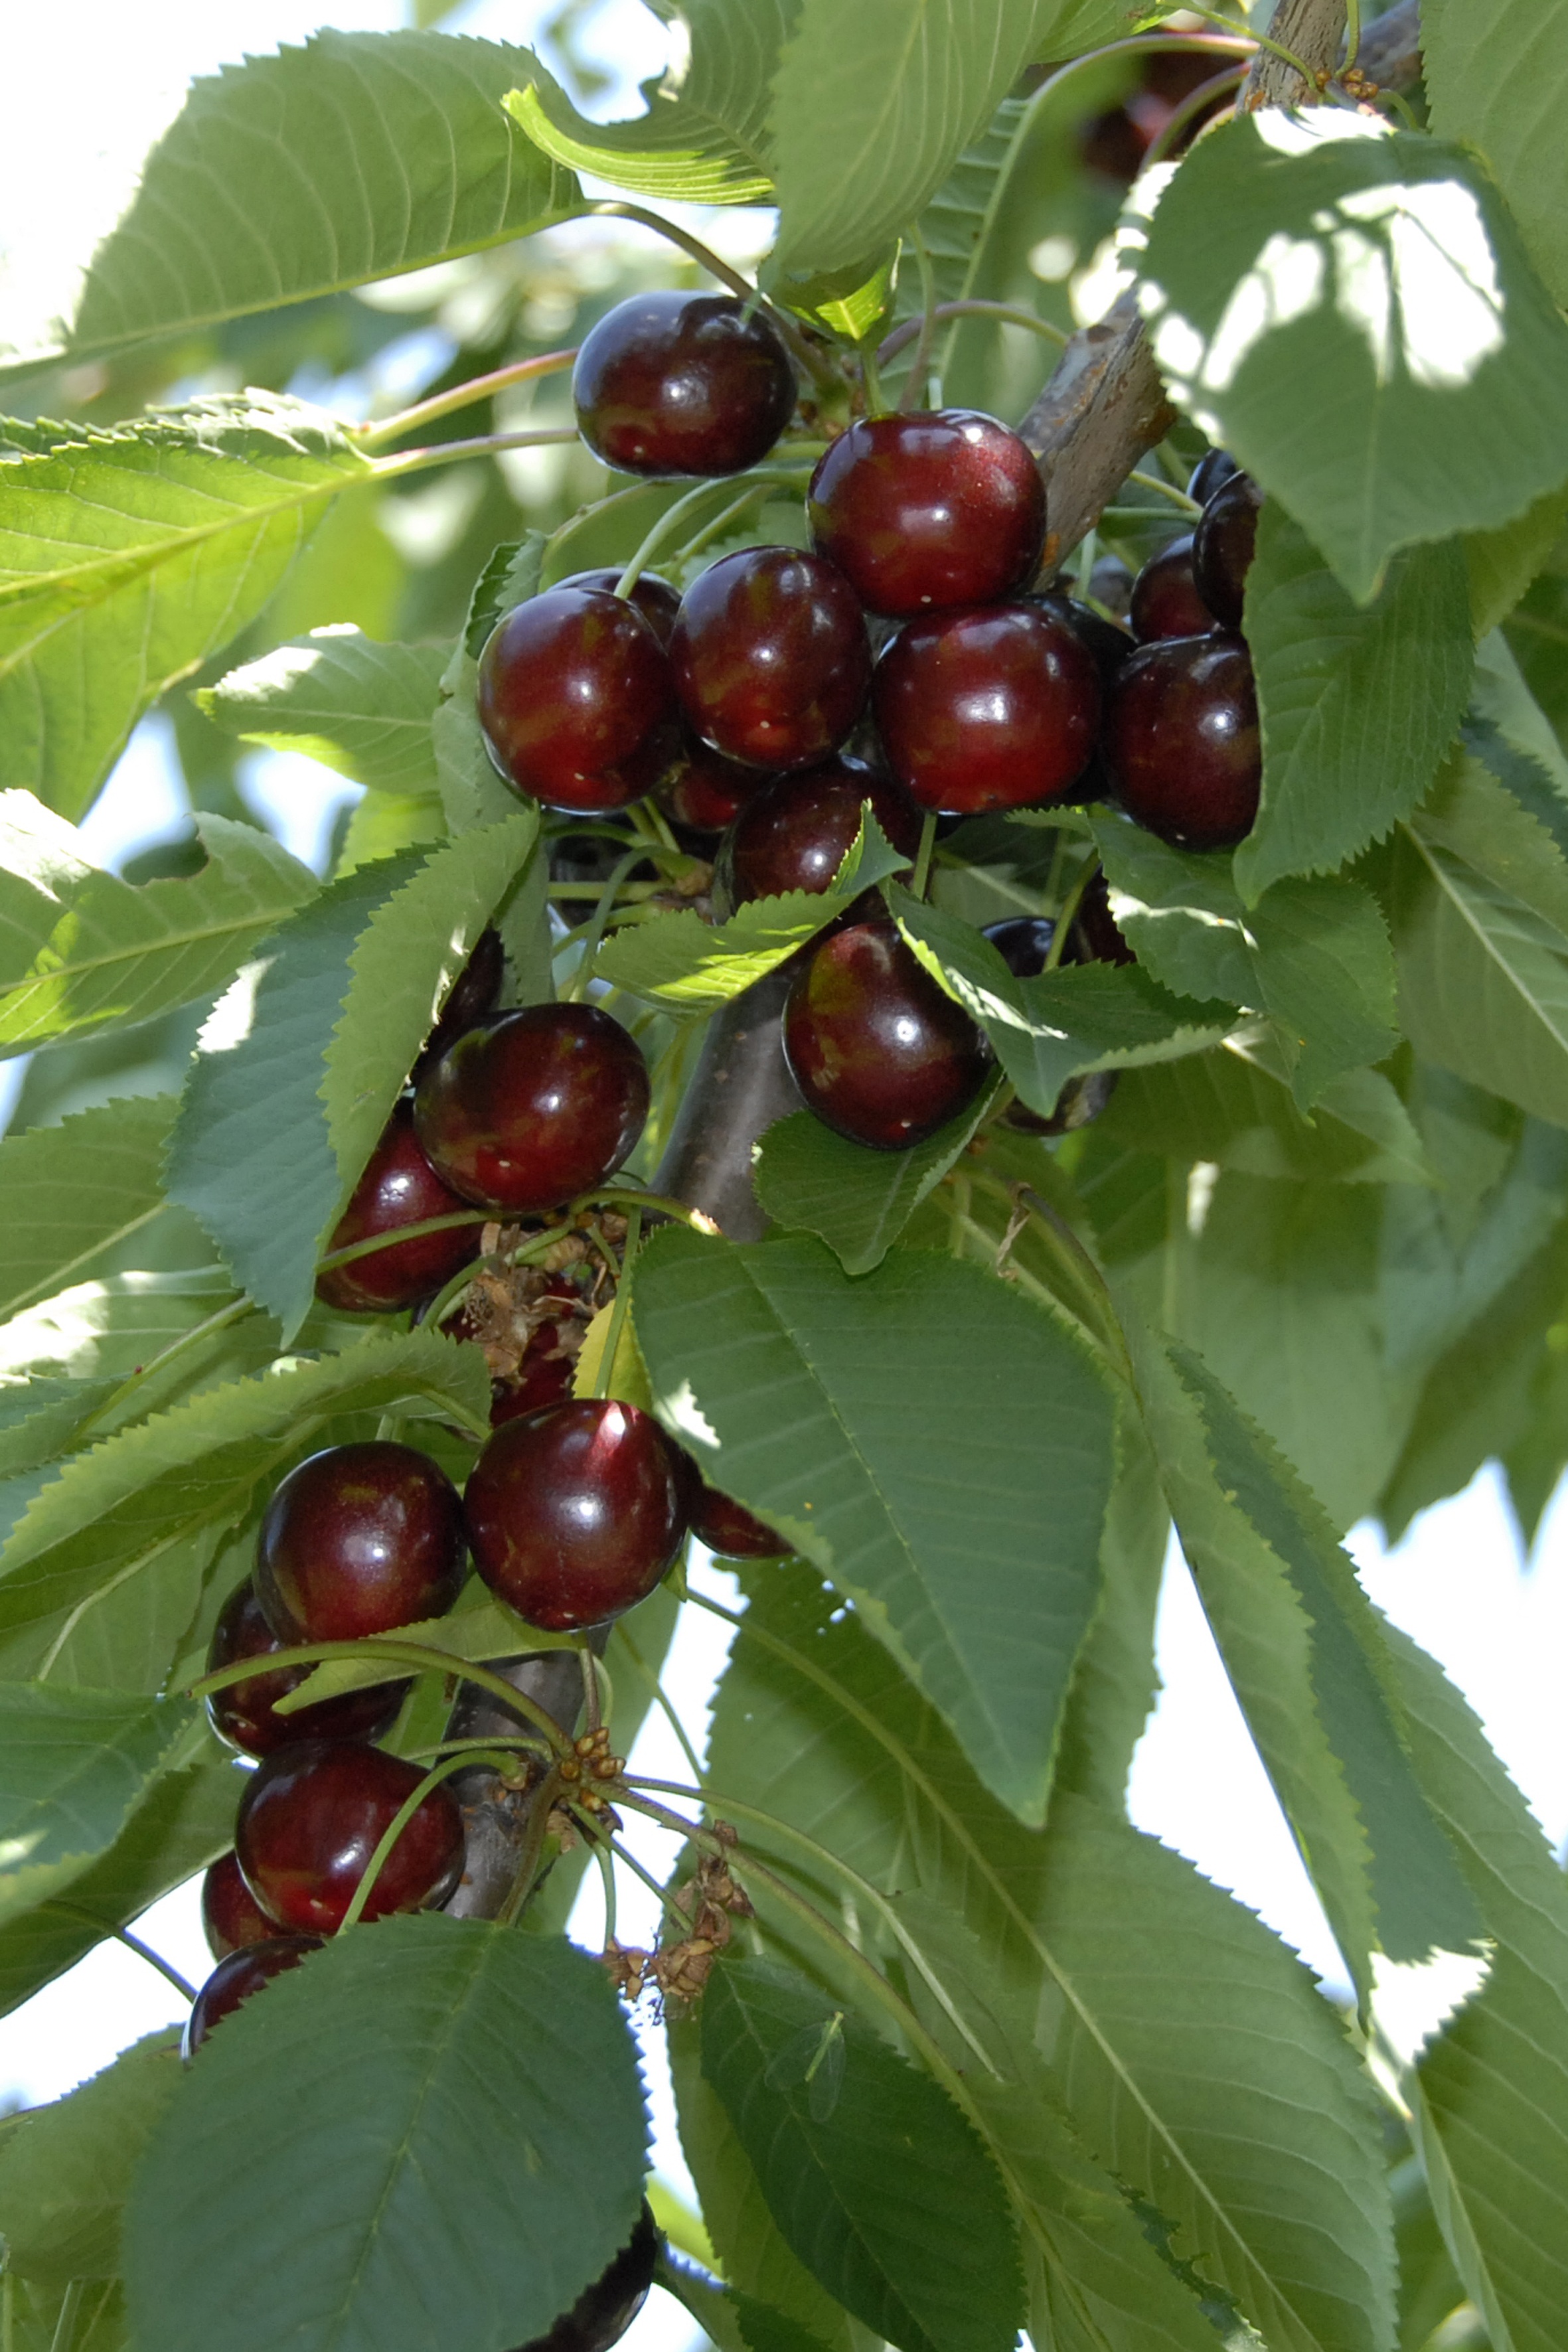
tree, branch, plant, fruit, flower, food, produce, shrub, fruits, cherry, flowering plant, rose family, acerola, malpighia, damson, land plant, schisandra